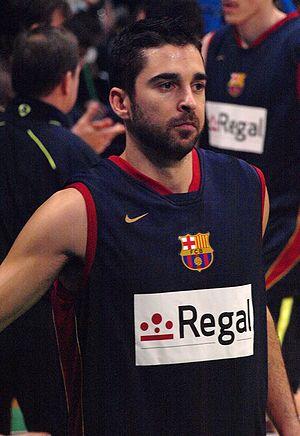
L'Euroligue de basket-ball 2009-2010 est la 53ᵉ édition de l'Euroligue masculine, compétition qui rassemble les 24 meilleurs clubs de basket-ball du continent européen. Barcelone a remporté la finale face à l'Olympiakós Le Pirée à Paris, ville hôte du Final Four 2010.
Chronologie du basket-ball